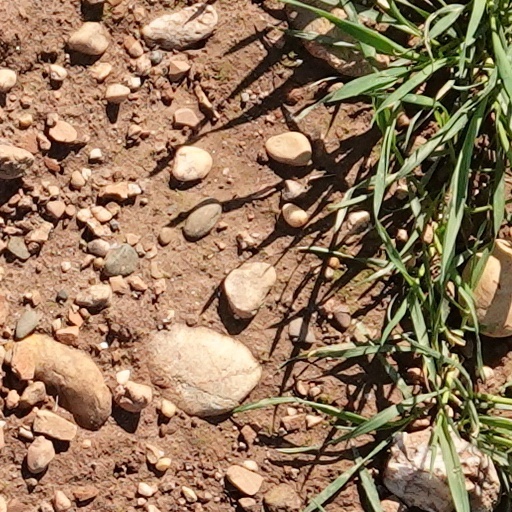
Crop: wheat